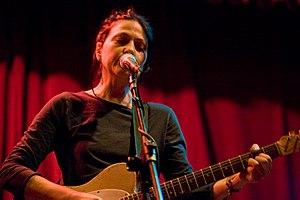
Lisa Germano, née le 27 juin 1958 à Mishawaka, Indiana, est une auteure-compositrice-interprète américaine.